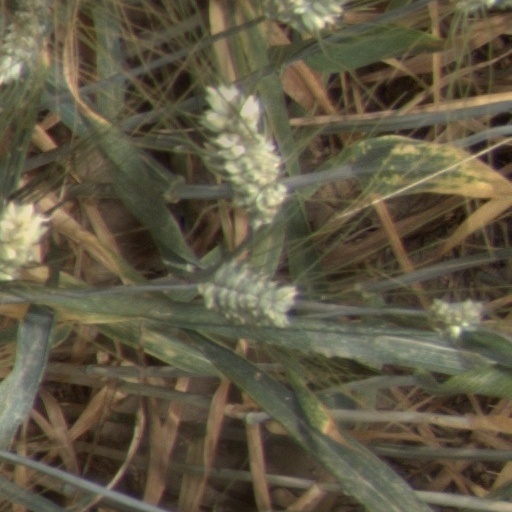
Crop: wheat